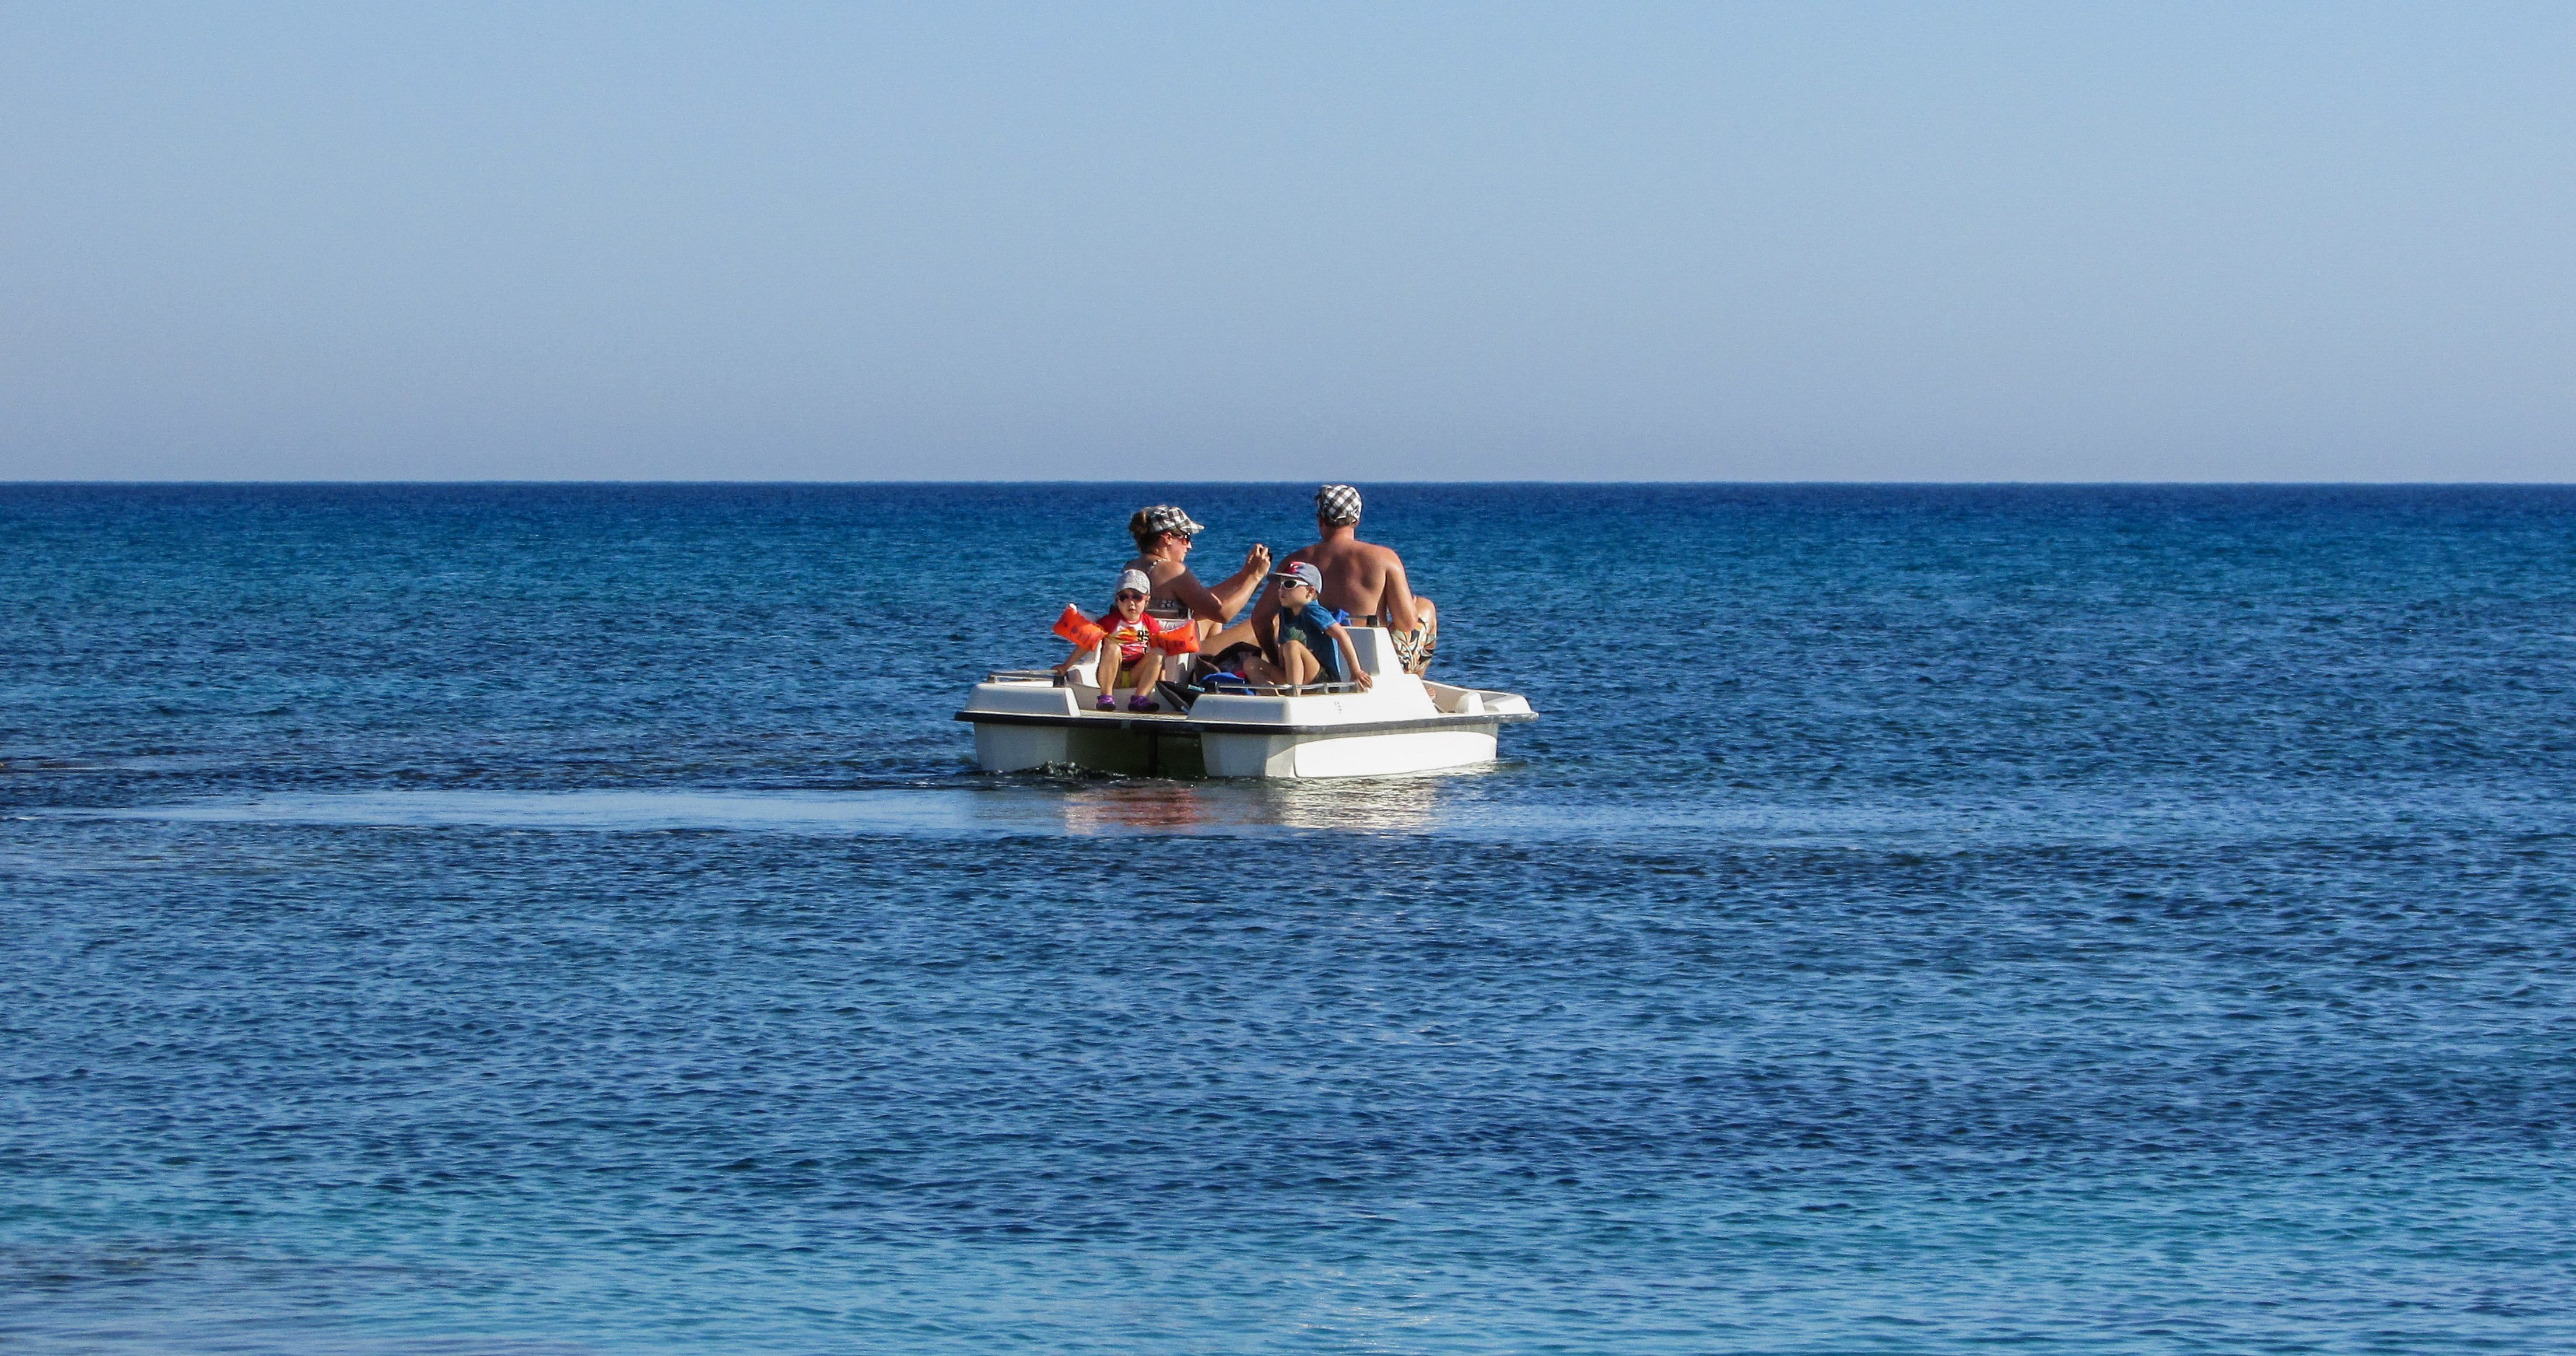
sea, ocean, horizon, boat, lake, vacation, vehicle, holiday, bay, tourism, leisure, family, fun, boating, cyprus, pedalling, sea bike